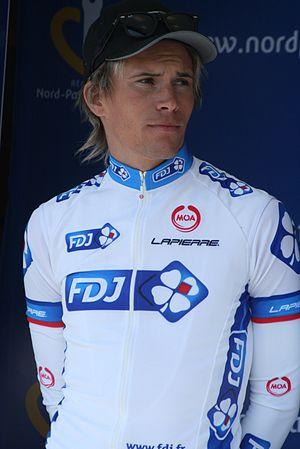
Présentation des coureurs au départ de la première étape Yoann Offredo
Yoann Offredo, né le 12 novembre 1986 à Savigny-sur-Orge, est un coureur cycliste professionnel français, membre de l'équipe Circus-Wanty Gobert.